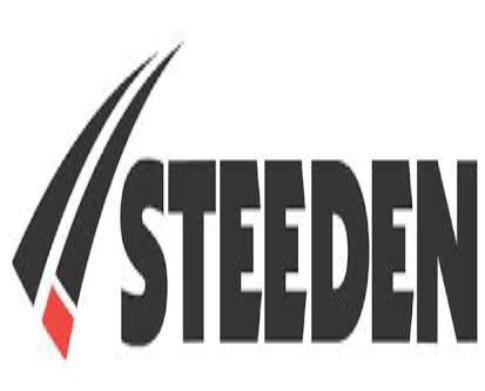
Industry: Sports